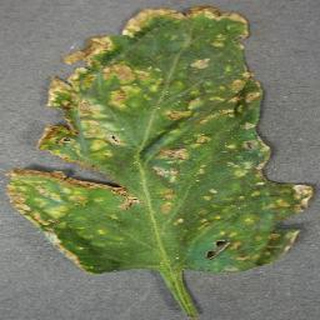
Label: tomato_bacterial_spot